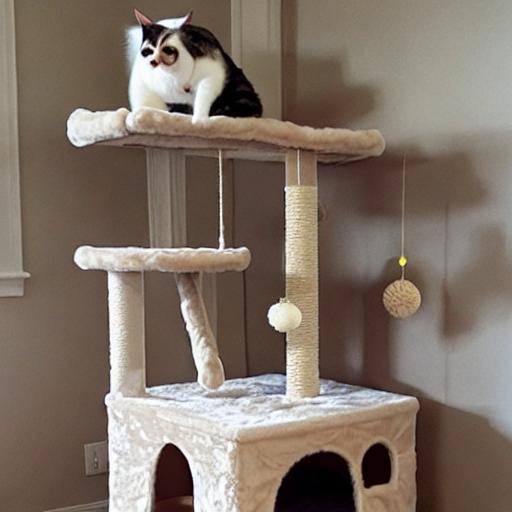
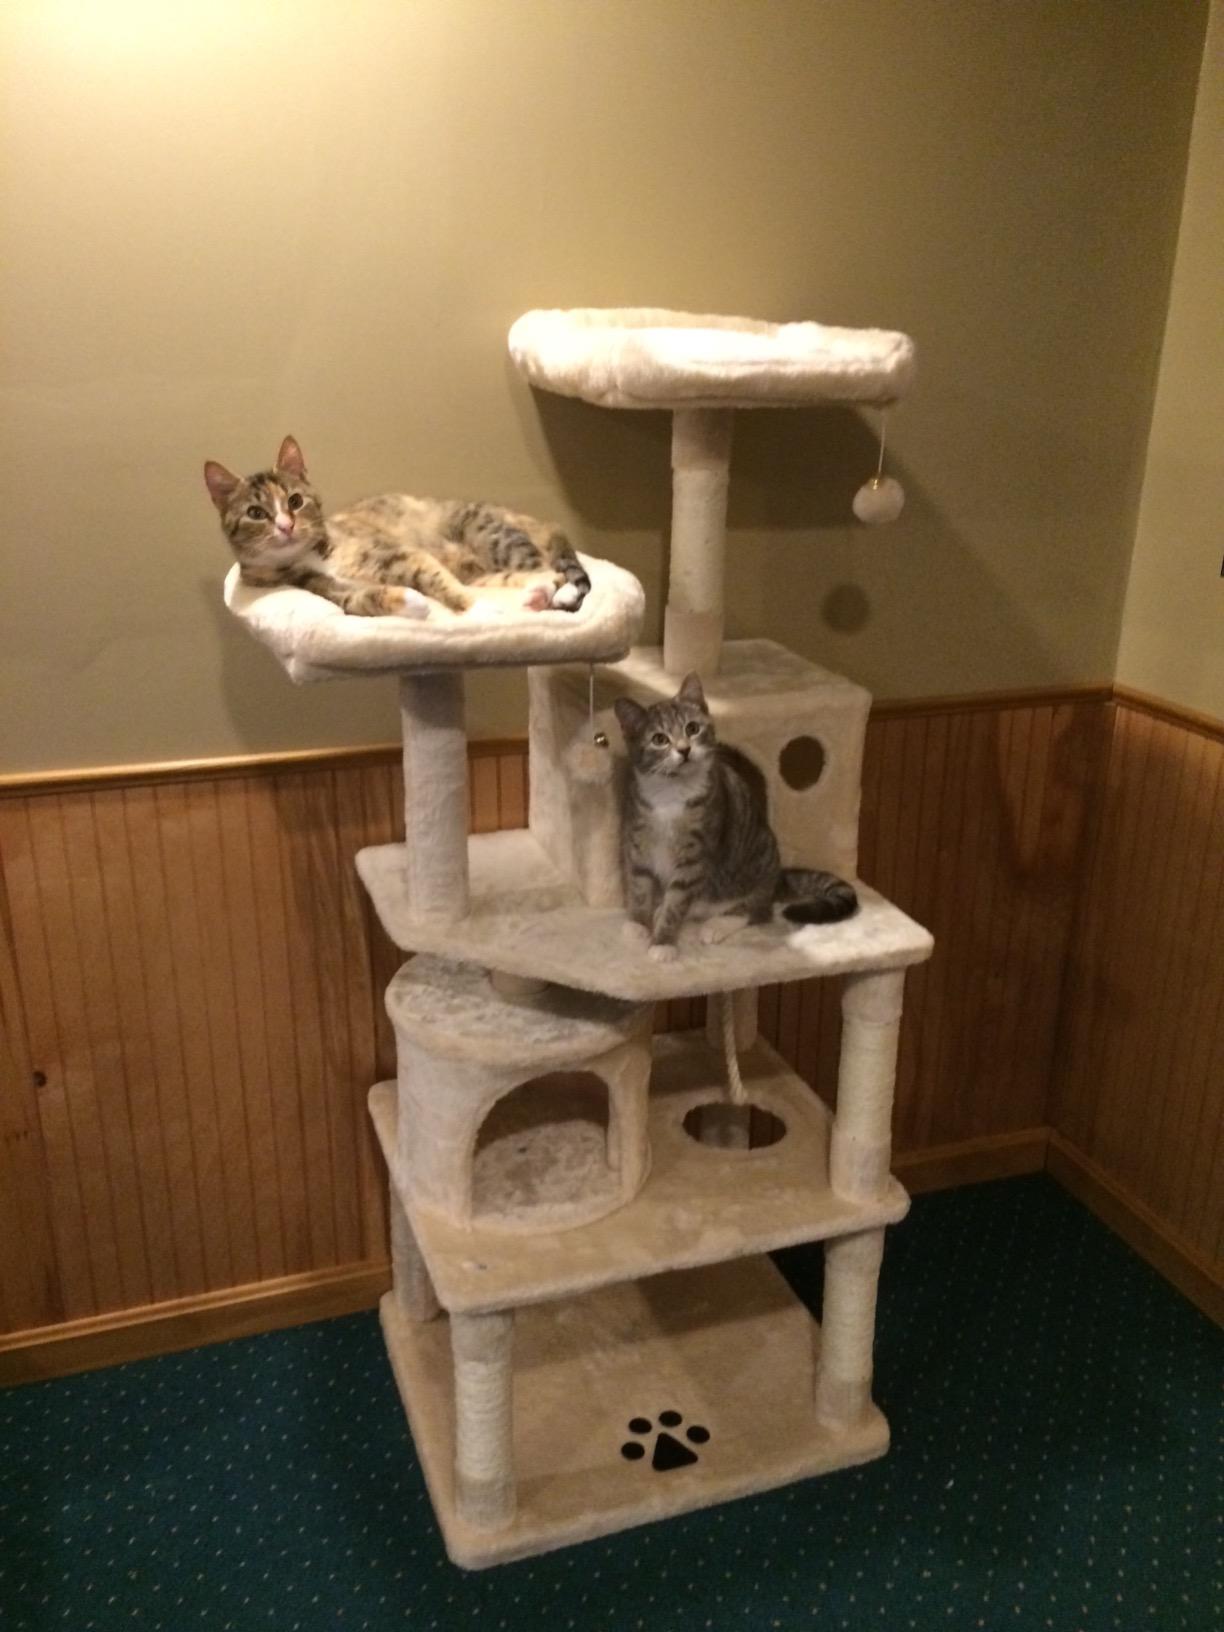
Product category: items_cat tree
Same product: no